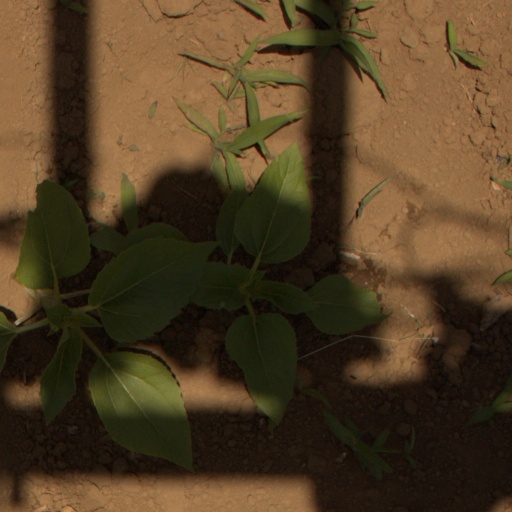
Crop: Jerusalem artichoke